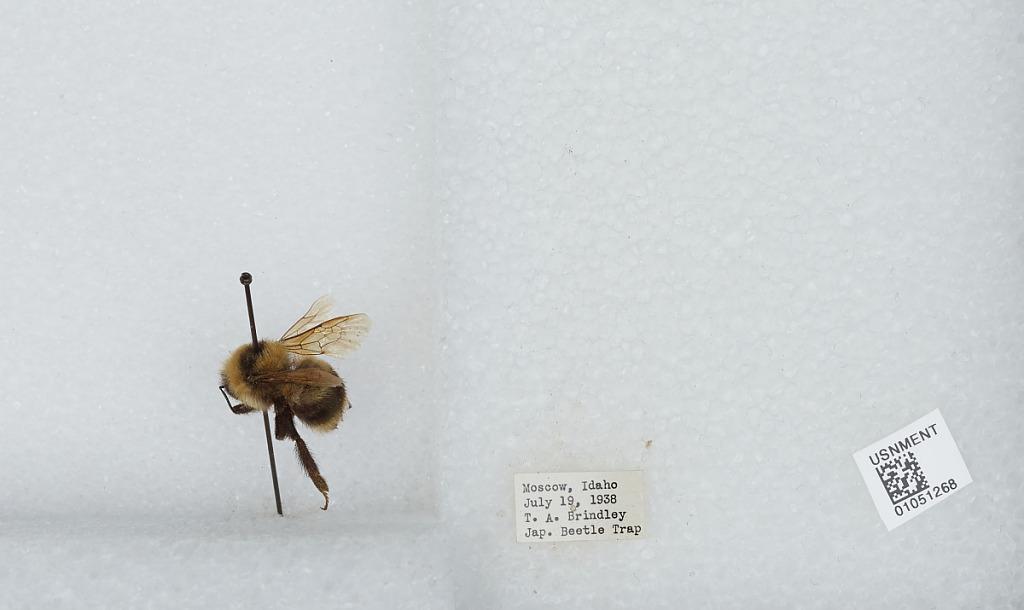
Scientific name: Bombus sp.
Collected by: T. Brindley
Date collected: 1938-7-19
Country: United States
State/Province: Idaho
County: Latah
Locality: Moscow
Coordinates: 46.73, -117